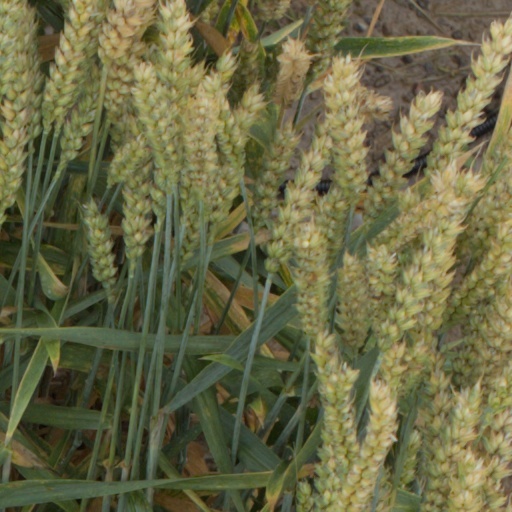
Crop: wheat